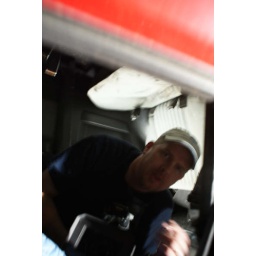
in the car discussing the smoke machine